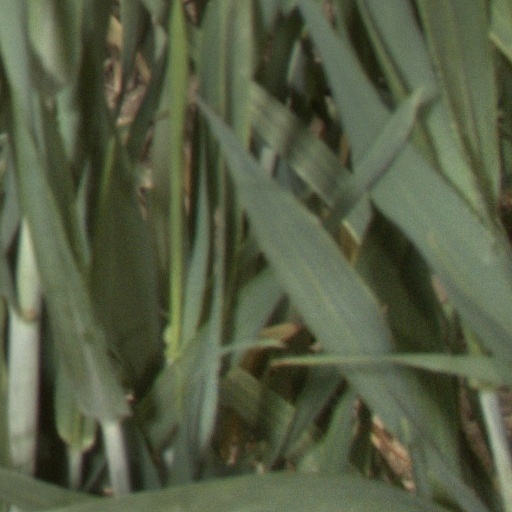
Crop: wheat